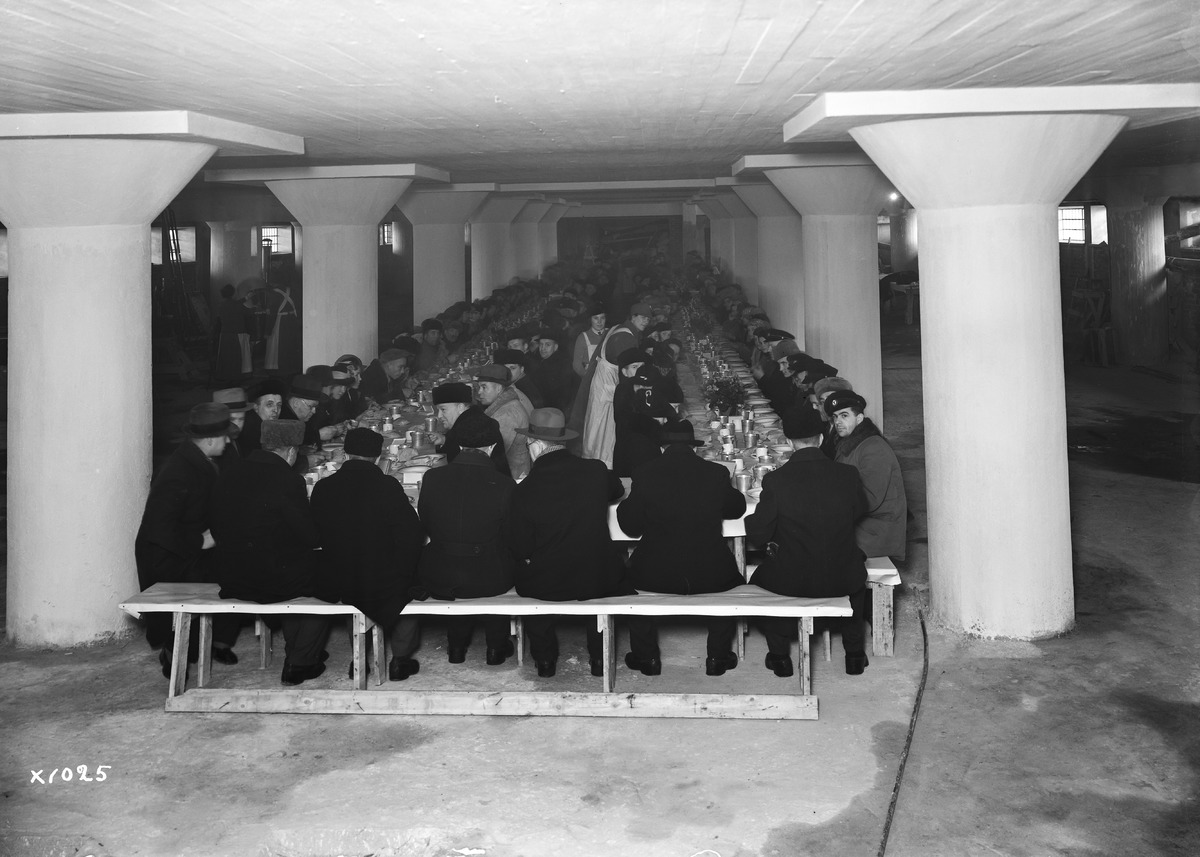
SOK:n Oulun uuden toimitalon harjannostajaiset
The roofing celebration of SOK's new office building in Oulu
sisällön kuvaus: SOK:n Oulun uuden toimitalon harjannostajaiset 22.11.1937. content description: The roofing celebration of SOK's (Finnish Retailing Cooperative Organisation) new office building in Oulu on November 22, 1937.
Vuosi: 1937
Paikka: Suomi, Oulu, Suomi, Pohjois-Pohjanmaa, Oulu
Aiheet: SOK; osuuskaupat; harjannostajaiset; harjakaiset; sisäkuva; ryhmäkuva; liikerakennukset; osuuskunnat; osuusliikkeet; toimistorakennukset; office buildings; commercial buildings; roofing celebrations; retailing cooperatives; consumer cooperatives; cooperative shops